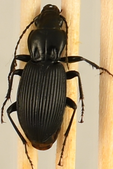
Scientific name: Pterostichus lachrymosus
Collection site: Mountain Lake Biological Station NEON (MLBS), plot MLBS_002